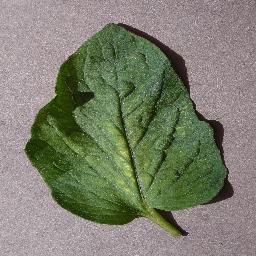
Label: Tomato___Spider_mites Two-spotted_spider_mite